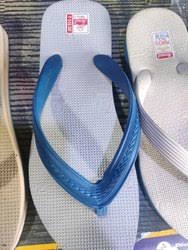
Waste category: shoes